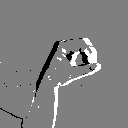
ASL letter: o